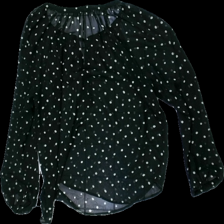
View: back
Type: Blouse
Category: Ladies
Brand: Lindex
Colors: Black, White
Material: 100% polyester
Pattern: Dots
Cut: Regular, C-collar
Size: M
Season: All
Price range: 50-100
Recommended usage: Export